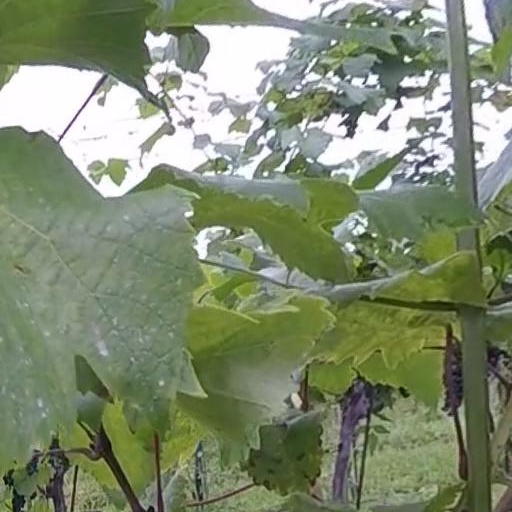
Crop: grape